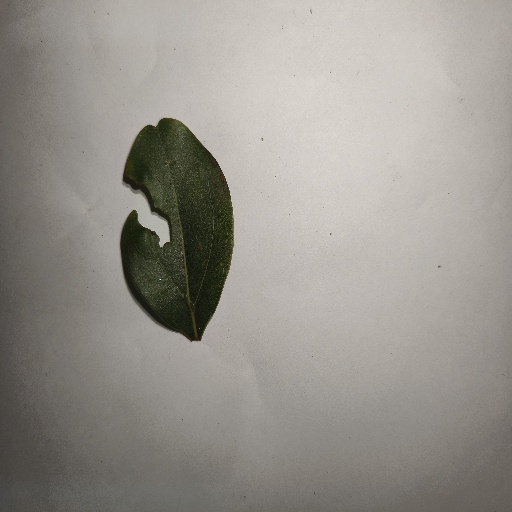
Species: Camphor
Leaf condition: Shot Hole